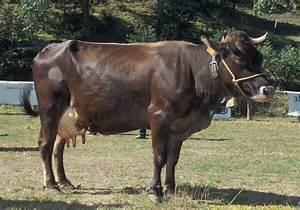
cow